Federal Building (Sacramento)

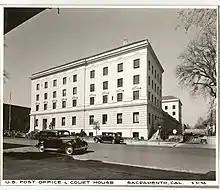
1938 view, looking southwest from 9th street

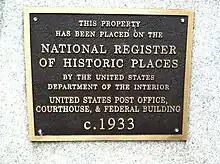
NRHP Plaque

The building has served historically as a courthouse, a post office, and a government office building.